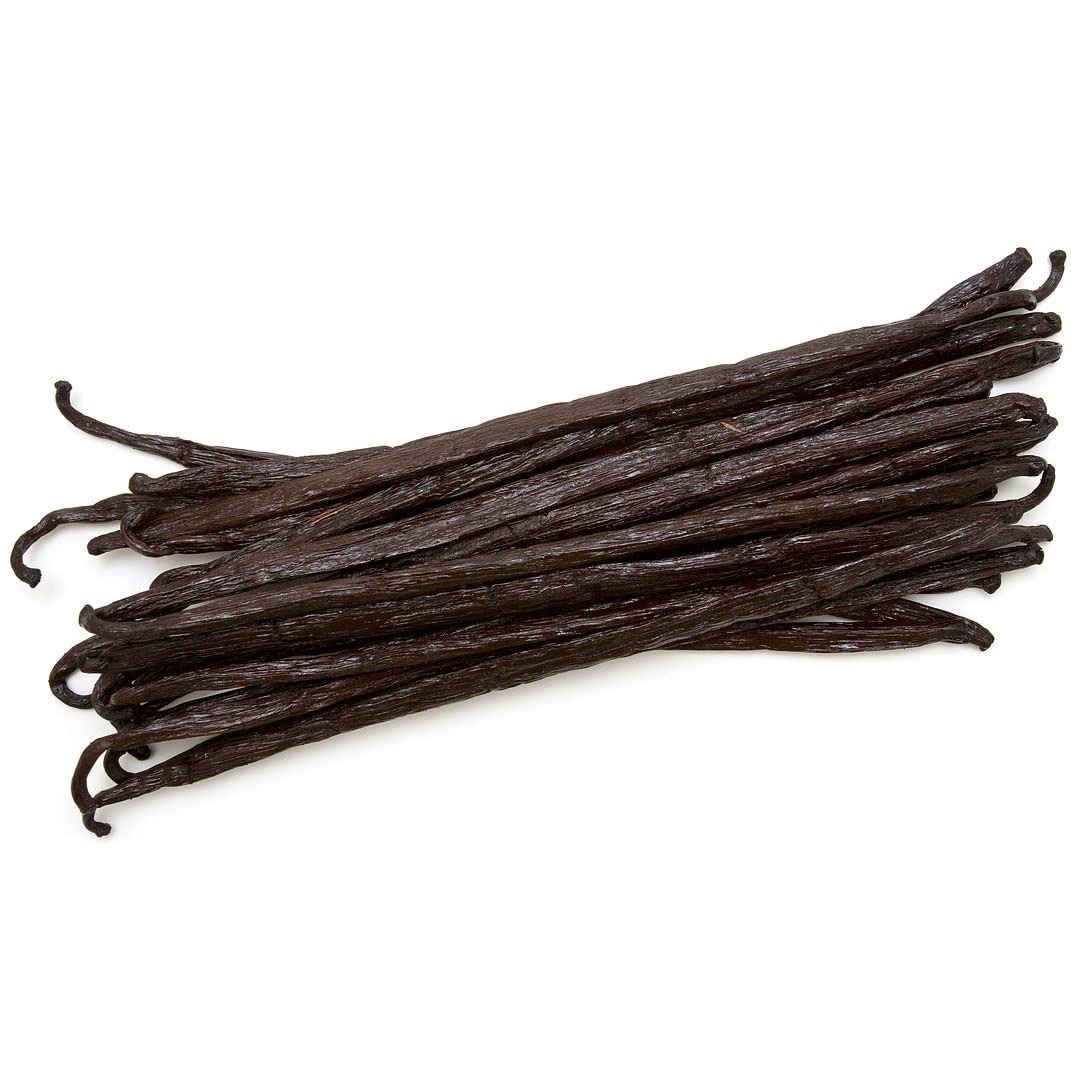
Item Name: Ugandan Vanilla Beans Whole Grade A Vanilla Pods for Homemade Vanilla Extract, Baking, Ice Cream, Flavoring, & Vanilla Powder (8 Ounce)
Bullet Point 1: Fresh Ugandan Grade A Vanilla Beans from Late 2024 - 2025 Crop Sustainably Sourced From Ugandan Farmers at Fair Market Prices
Bullet Point 2: Length is ~ 5 - 7 Inches (Approximately 15-17 cm) with an average moisture content of 33% meaning these beans are soft, pliable, and filled with millions of tiny vanilla seeds.
Bullet Point 3: Flavor Profile: Ugandan vanilla beans have a sweet, creamy and buttery aroma resulting in a smooth and noticable flavor.
Bullet Point 4: Uses: Vanilla beans can be used in a variety of recipes as flavoring or ingredients and other uses such as homemade vanilla extract, baking, cooking, and brewing
Bullet Point 5: Our triple inspection process ensures only the highest quality beans are sent out by checking the size, smell, aroma, and appearance before packaging in our commercial vacuum sealers.
Product Description: Gourmet Uganda Vanilla Beans
Value: 1.0
Unit: Count

Price: 79.99